K. V. Reddy

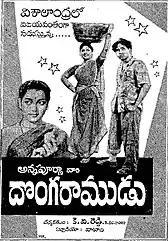
Poster of "Donga Ramudu"

After Akkineni Nageswara Rao became a major movie star in the early 1950s, his friend and mentor Dukkipati Madhusudhana Rao wanted to launch their own production company. They established Annapurna Pictures, named after Madhusudhana Rao’s stepmother. Madhusudana Rao, Nageswara Rao, and few others were its partners. They wanted K. V. Reddy to direct the first film for their banner and waited for more than two years for him.